Sair Tjerita Siti Akbari

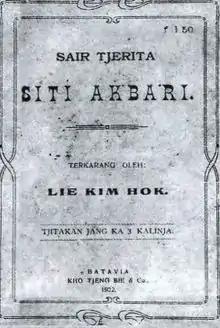
Third printing, 1922

Sair Tjerita Siti Akbari (Perfected spelling: Syair Cerita Siti Akbari, Malay for "Poem on the Story of Siti Akbari"; also known as Siti Akbari) is an 1884 Malay-language "syair" (poem) by Lie Kim Hok. Adapted indirectly from the "Sjair Abdoel Moeloek", it tells of a woman who passes as a man to free her husband from the Sultan of Hindustan, who had captured him in an assault on their kingdom.